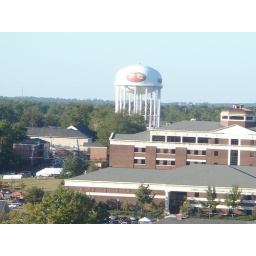
water tower in Auburn